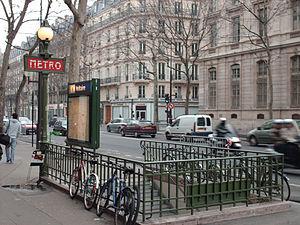
Voltaire est une station de la ligne 9 du métro de Paris, située dans le 11ᵉ arrondissement de Paris.